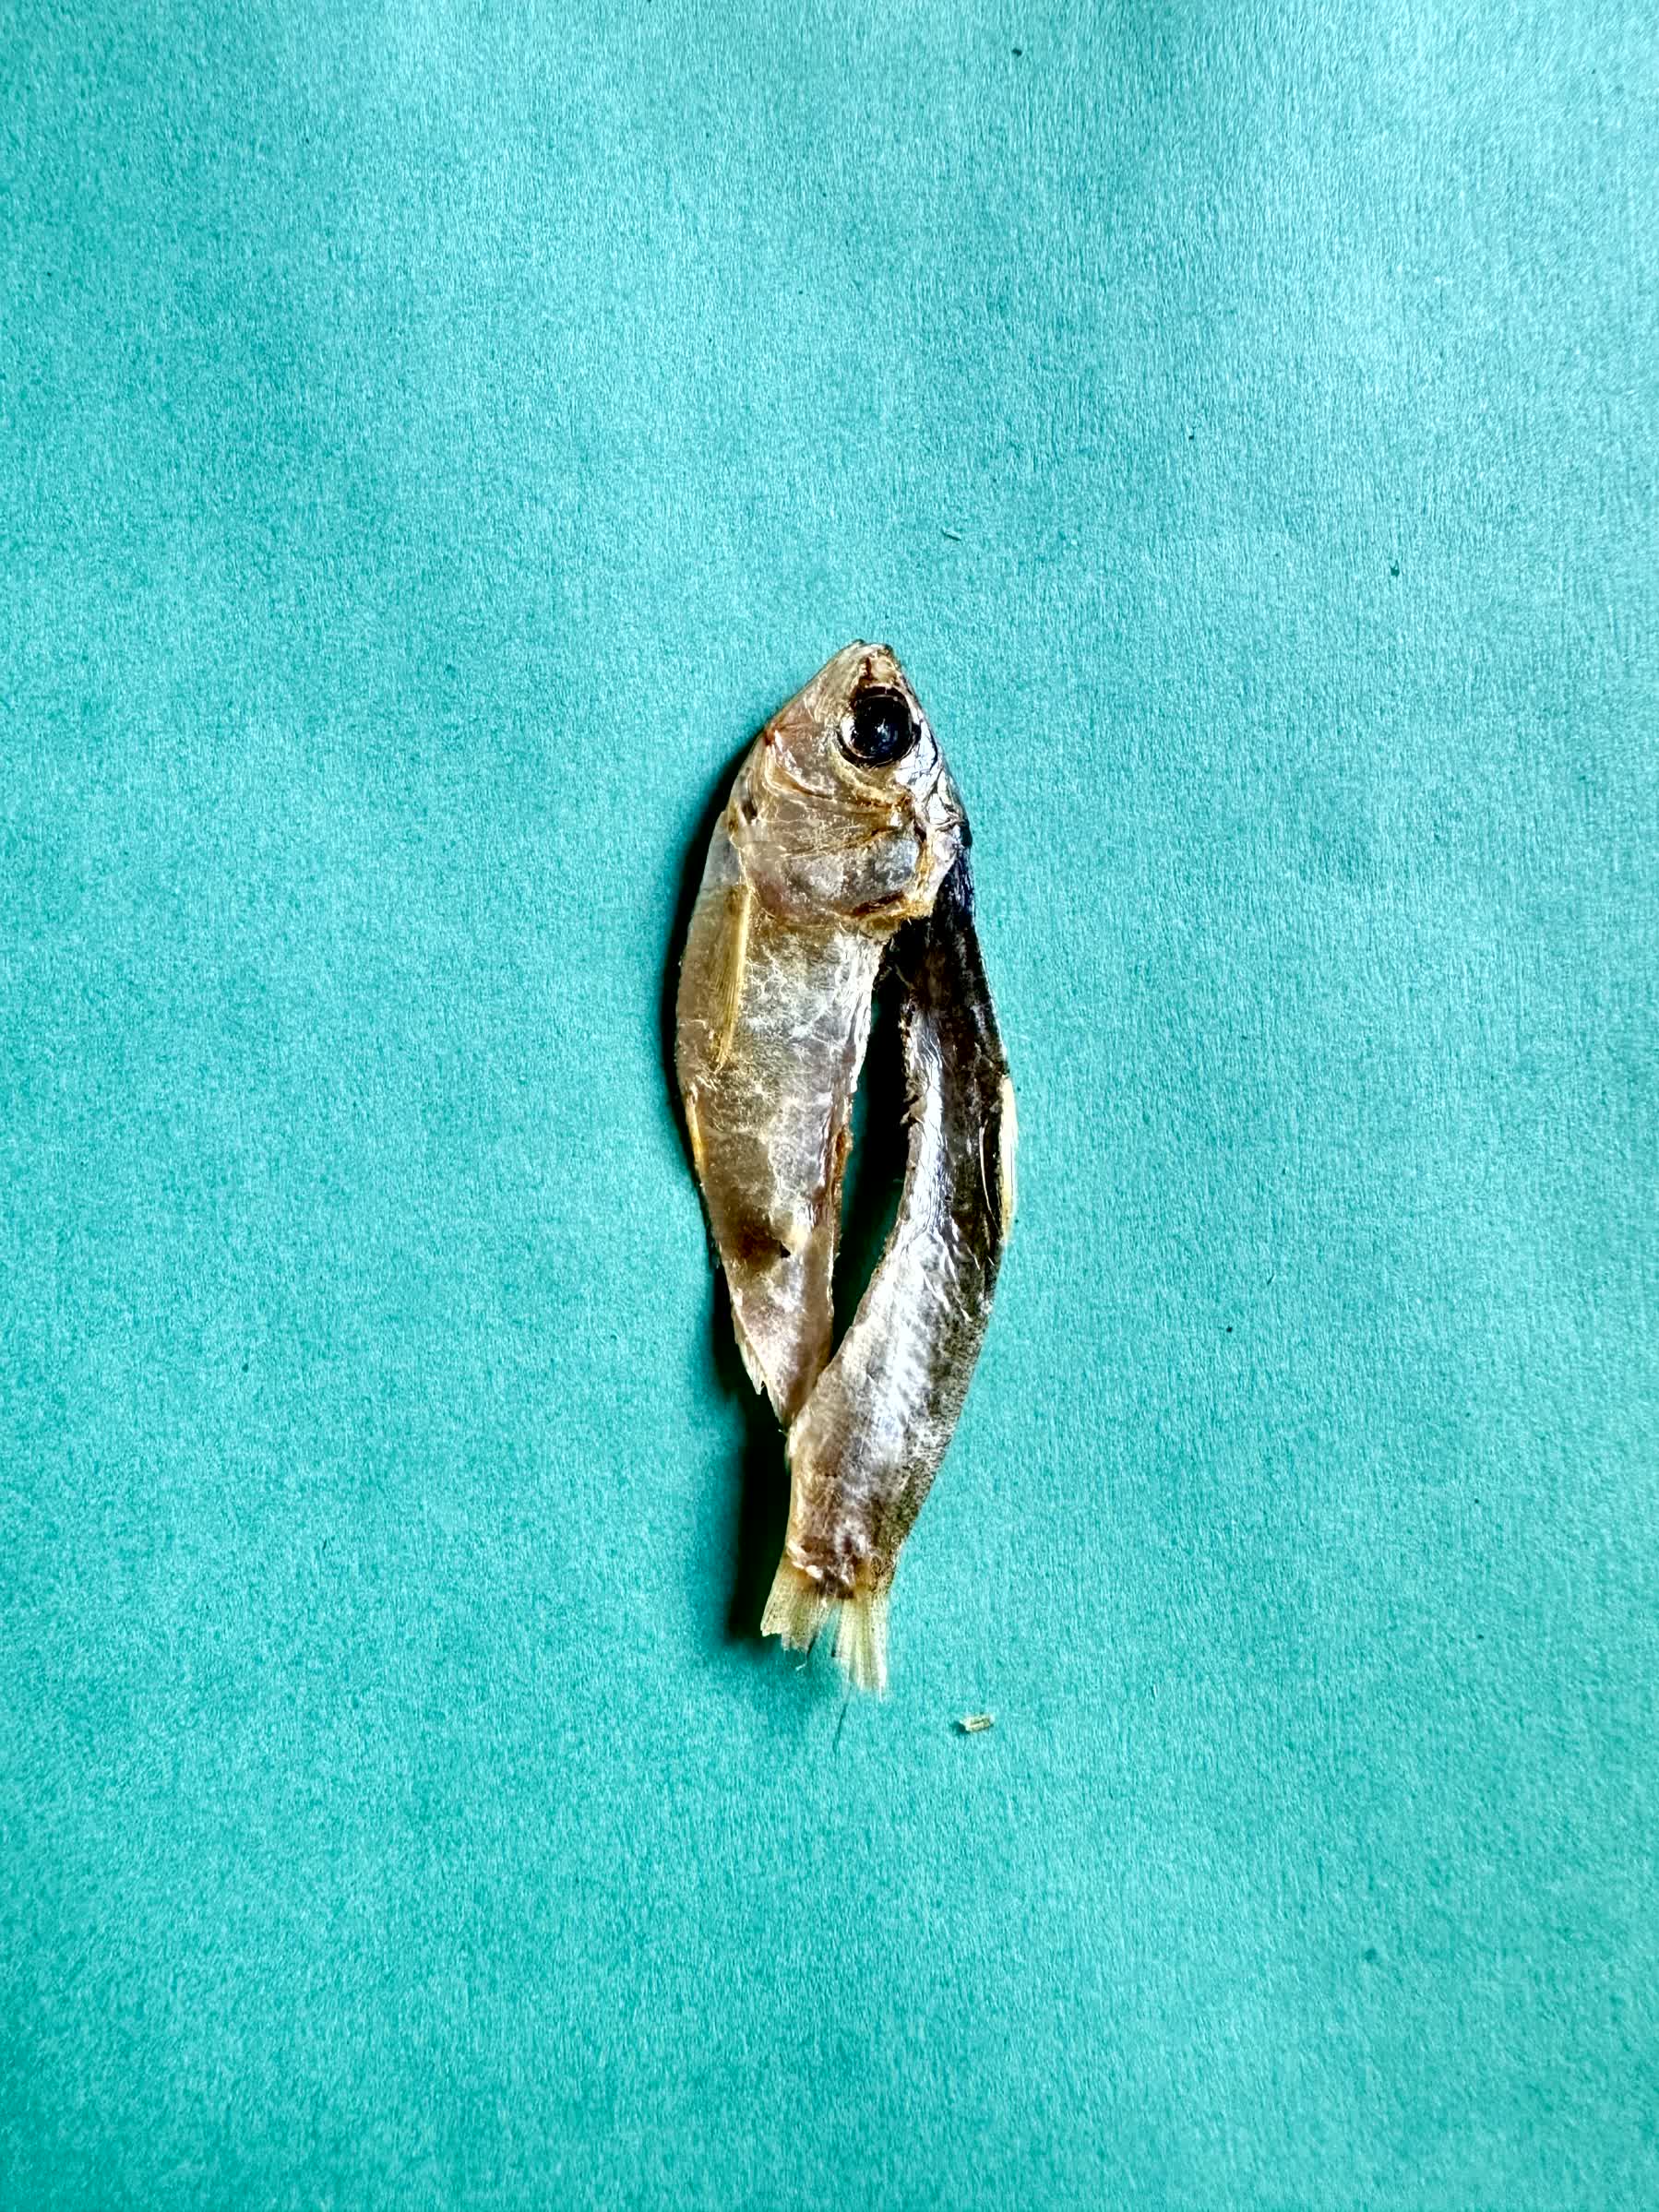
Species: Chapila